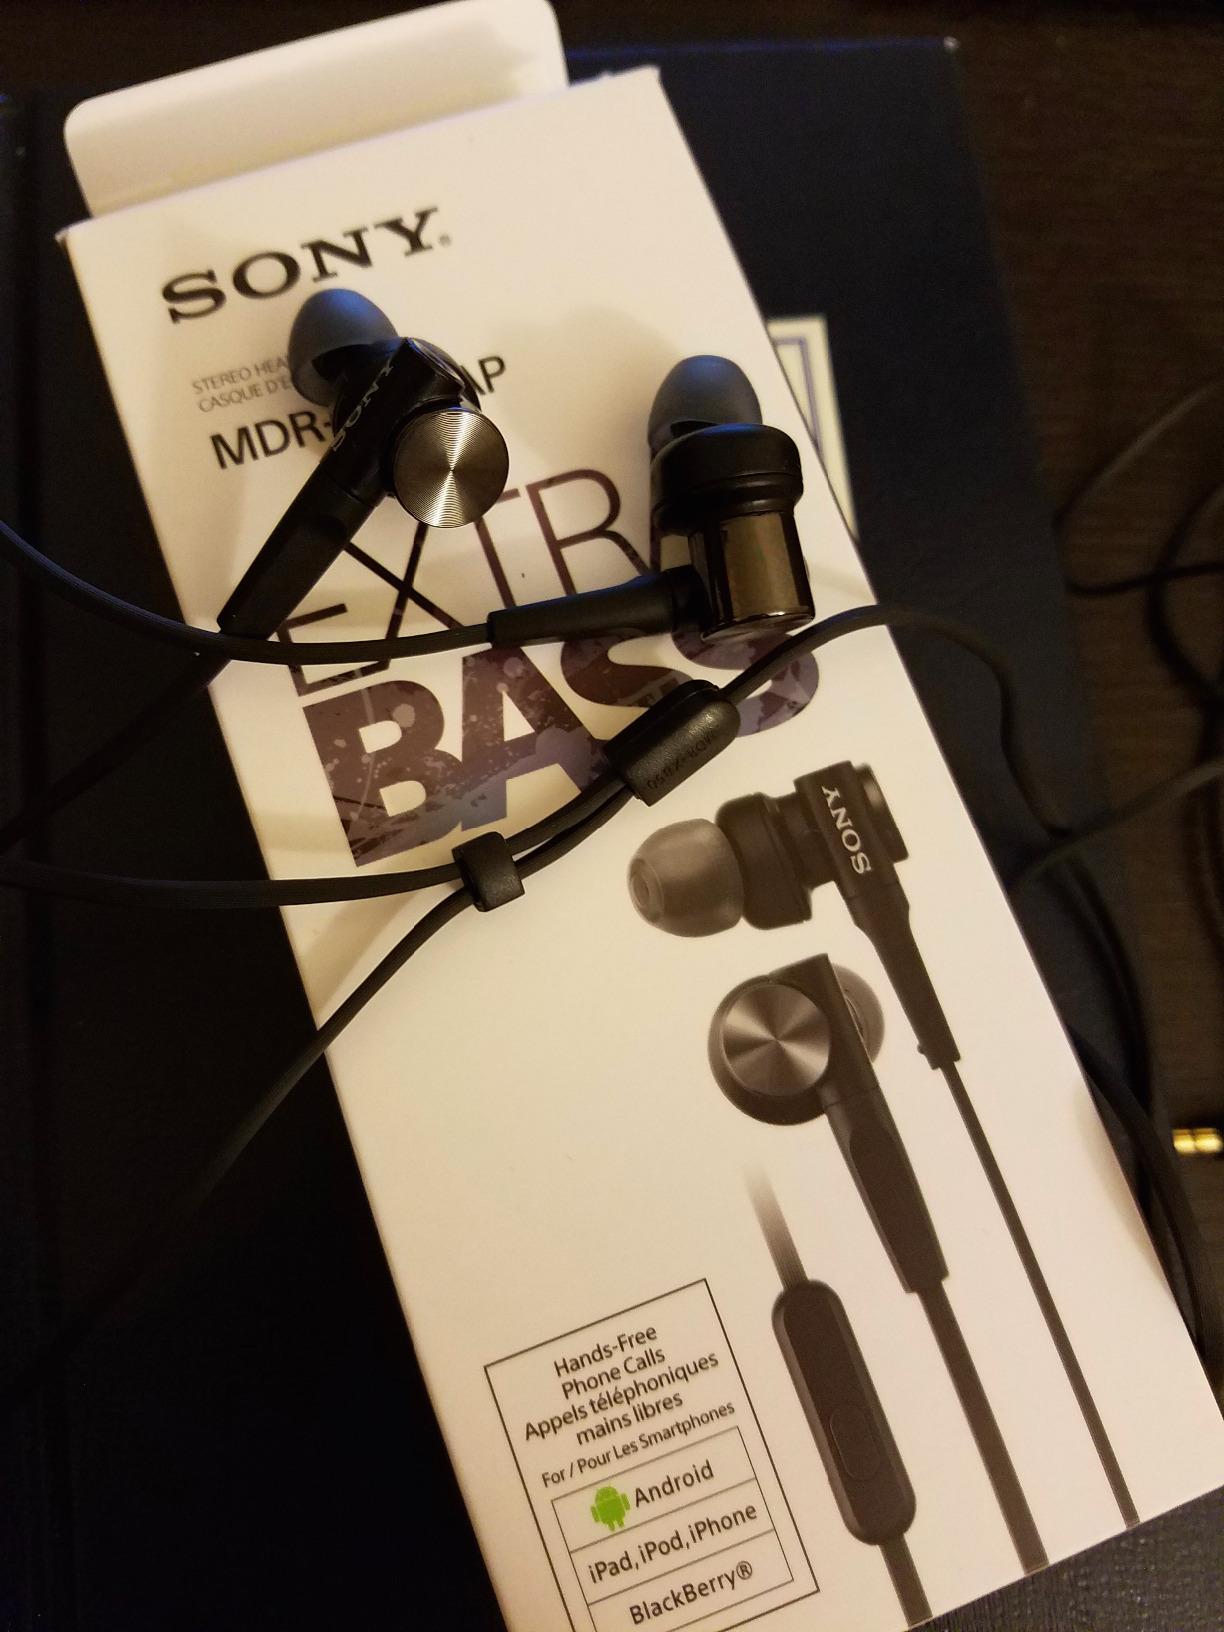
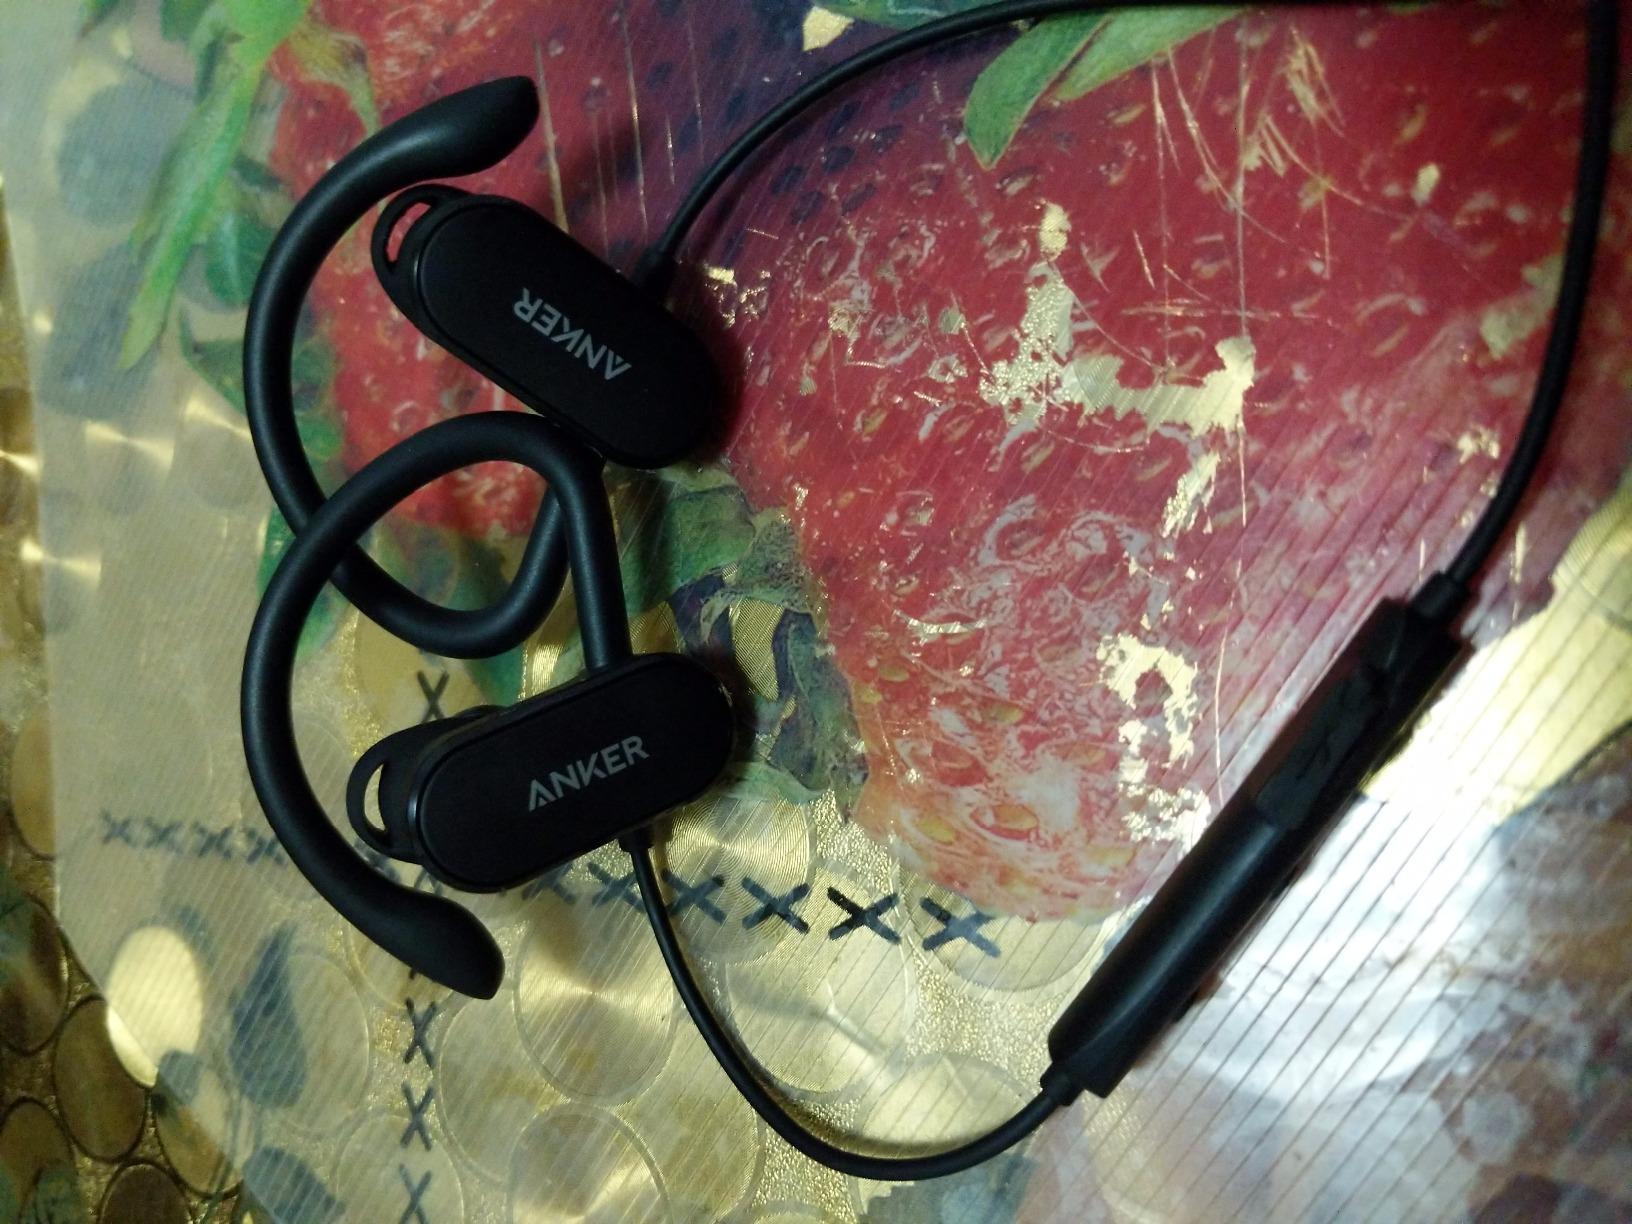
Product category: headphones
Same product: no